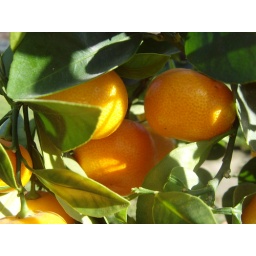
another close up of a mini orange tree in my garden